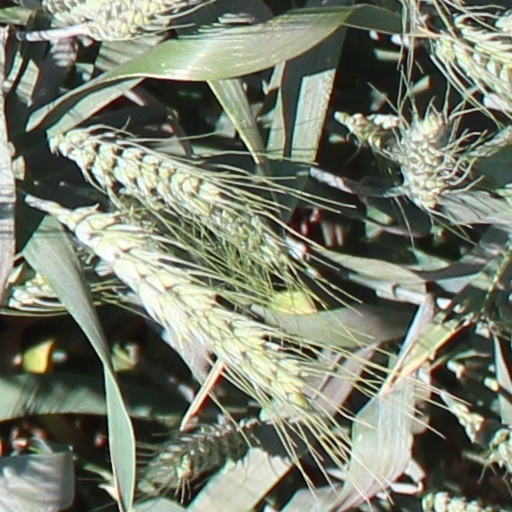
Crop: wheat